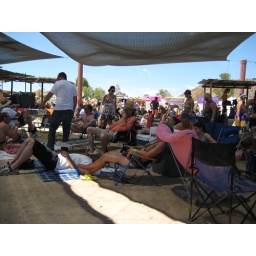
That furry pink chair is probably not so comfortable in the desert heat!